Avale Nanna Hendthi

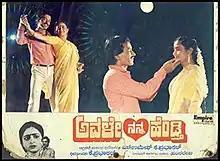
Lobby card

Avale Nanna Hendthi is a 1988 Indian Kannada-language comedy drama film directed by S. Umesh and K. Prabhakar, and produced by Vijay Films. It stars Kashinath and Bhavya. Dealing with the prevalent social issue of dowry system, the plot revolves around a man's struggle in getting his sister's marriage arranged to fulfill his mother's and sisters-in-law's desire for a dowry, despite being in love himself and wanting to marry first. It features Mukhyamantri Chandru, N. S. Rao, Gora Bheema Rao, Thyagaraja Urs and Tara in supporting roles.